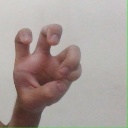
अक्षर: छ